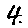
Label: 4